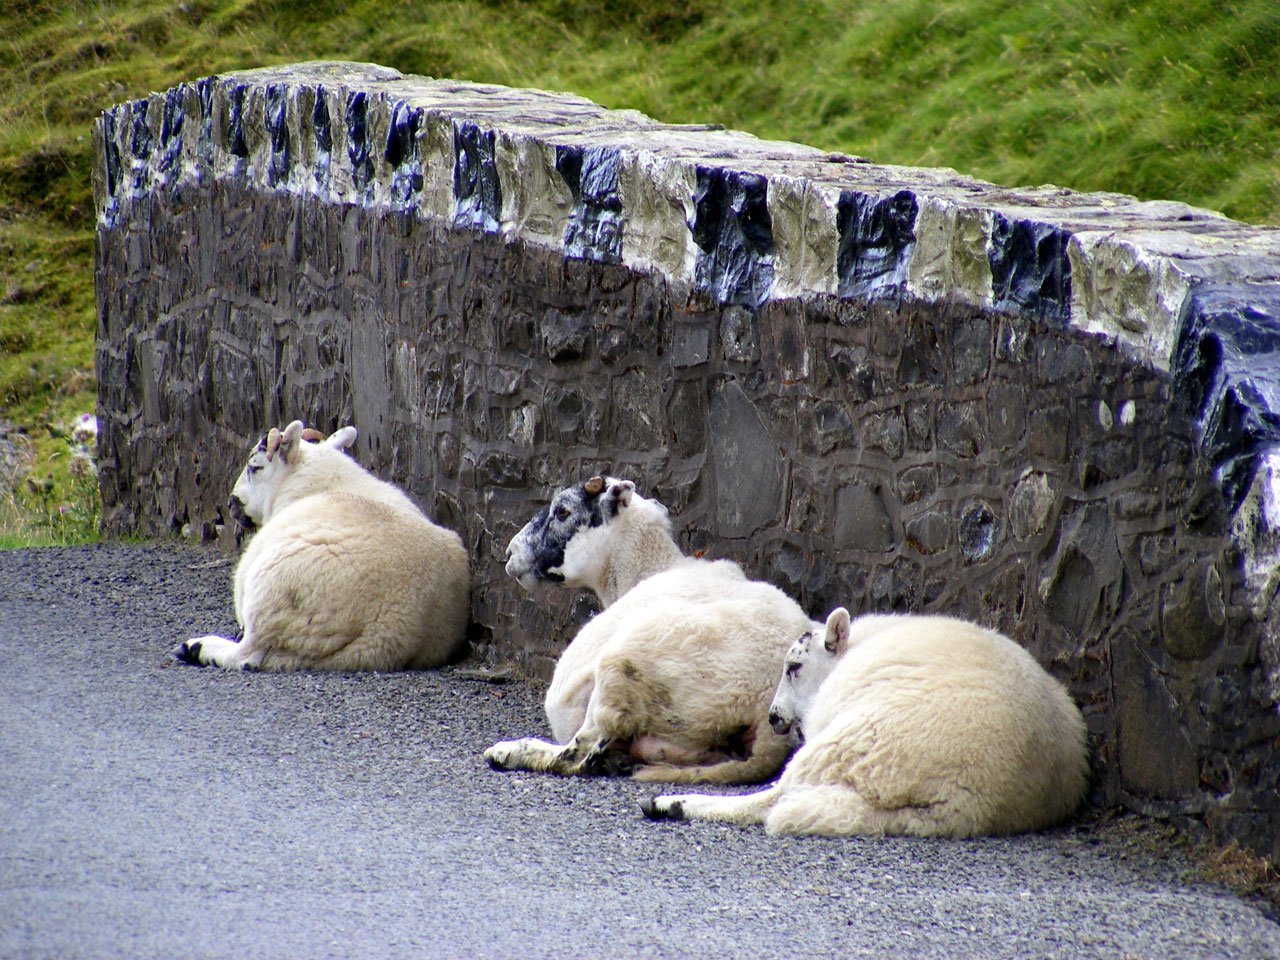
grass, road, wall, tarmac, bear, wildlife, zoo, sheep, mammal, wool, polar bear, hills, sheeps, highlands, giant panda